Christopher Cassidy

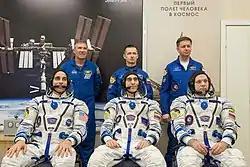
Cassidy, Ivanishin and Vagner at the Baikonur Cosmodrome in Kazakhstan, April 9, 2020

Cassidy launched onboard Soyuz MS-16 on April 9, 2020, as part of Expedition 62. He was the ISS commander for Expedition 63, which consisted of Cassidy and Russian cosmonauts Ivan Vagner and Anatoli Ivanishin. Cassidy was joined by fellow NASA astronauts Doug Hurley and Bob Behnken on May 31, 2020, with the docking of Crew Dragon Demo-2. Cassidy and his crew returned to Earth on October 21, 2020. They landed in Dzhezkazgan, Kazakhstan at 10:54 pm.